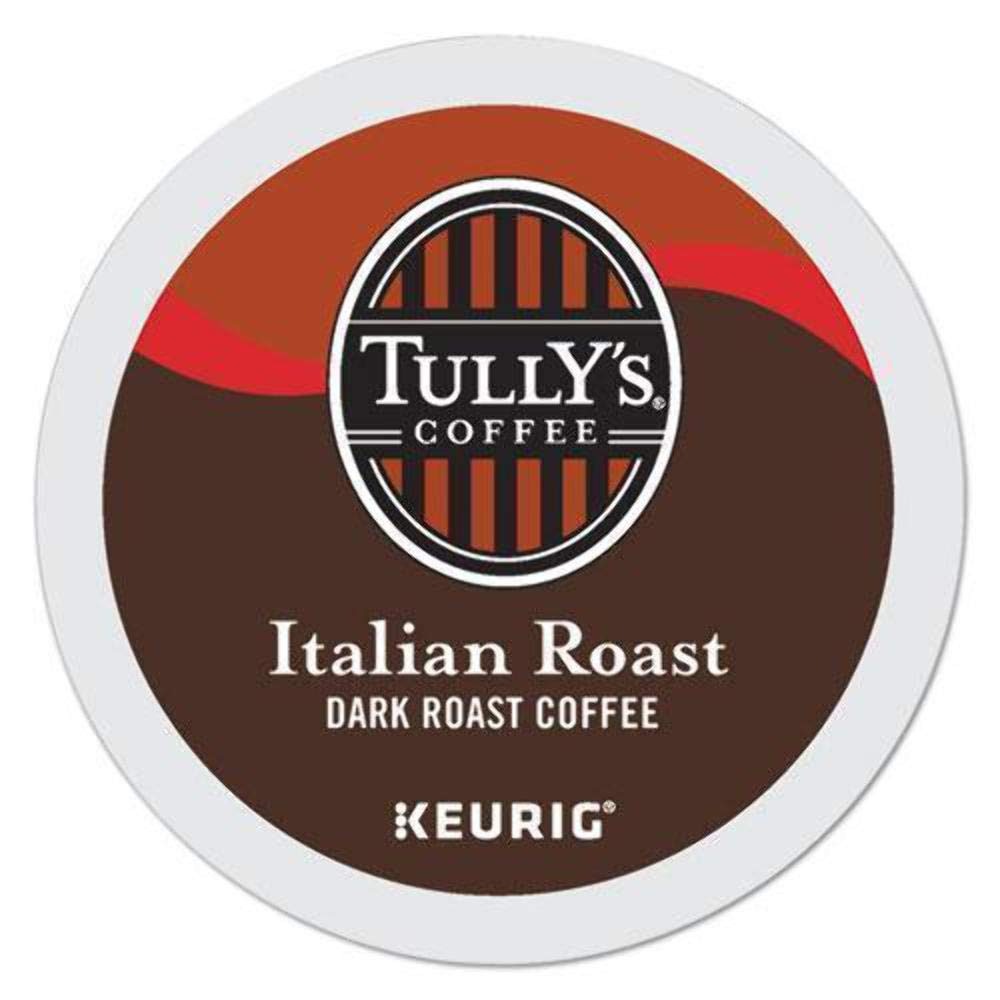
Item Name: Tully's Coffee, Italian Roast, Single-Serve Keurig K-Cup Pods, Dark Roast Coffee, 144 Count (6 Boxes of 24 Pods)
Bullet Point 1: Complex and robust. Slow roasted.
Bullet Point 2: Dark Roast
Bullet Point 3: Caffeinated
Bullet Point 4: Orthodox Union Kosher
Product Description: A perfect example of Tully's slow-roasting philosophy. Italian Roast is the kind of coffee you'll find if you're lucky enough to get to Southern Italy. Full-bodied and intense, it has a subtle spiciness and a long, satisfying finish. Bundle contains six 24-count pod boxes.
Value: 144.0
Unit: Count

Price: 37.005